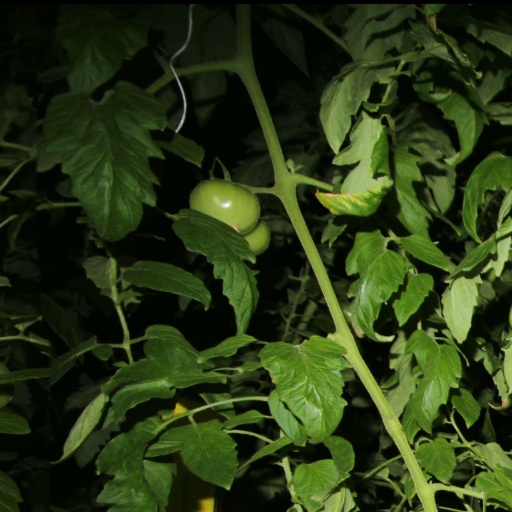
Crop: tomato